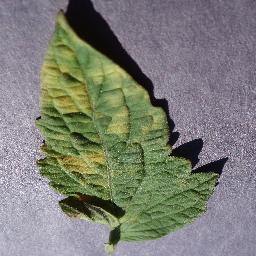
Label: Tomato___Leaf_Mold